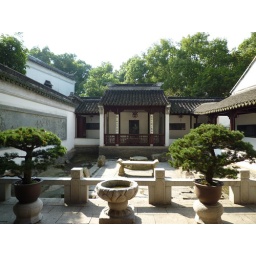
garden at tiger hill in Suzhou